Thioglycolate broth

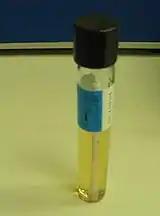
Thioglycollate broth medium is recommended to isolate strict anaerobes should an anaerobic infection be suspected.

This allows the differentiation of obligate aerobes, obligate anaerobes, facultative anaerobes, microaerophiles, and aerotolerant organisms. For example, obligately anaerobic "Clostridium" species will be seen growing only in the bottom of the test tube.